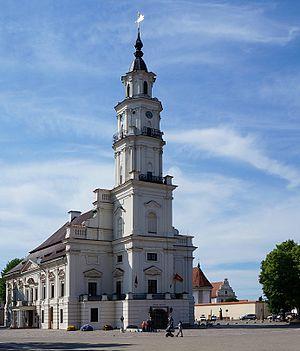
Kaunas est la deuxième ville de Lituanie, et le plus important port fluvial des pays baltes, sur le Niémen. Elle est aussi la capitale administrative de l'apskritis de Kaunas.